Tibetan Empire

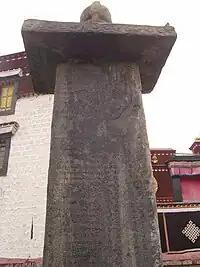
The bilingual text of peace treaty inscribed on the Tang-Tibetan alliance stele, Jokhang temple.

Tritsu Detsen ("Khri gtsug lde brtsan"), best known as Ralpacan, is important to Tibetan Buddhists as one of the three Dharma Kings who brought Buddhism to Tibet. He was a generous supporter of Buddhism and invited many craftsmen, scholars and translators from neighbouring nations. He also promoted the development of written Tibetan and translations, which were greatly aided by the development of a detailed Sanskrit-Tibetan lexicon called the "Mahavyutpatti" which included standard Tibetan equivalents for thousands of Sanskrit terms.